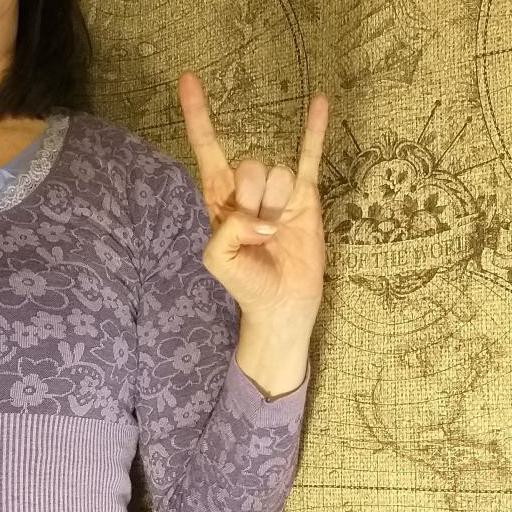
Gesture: rock